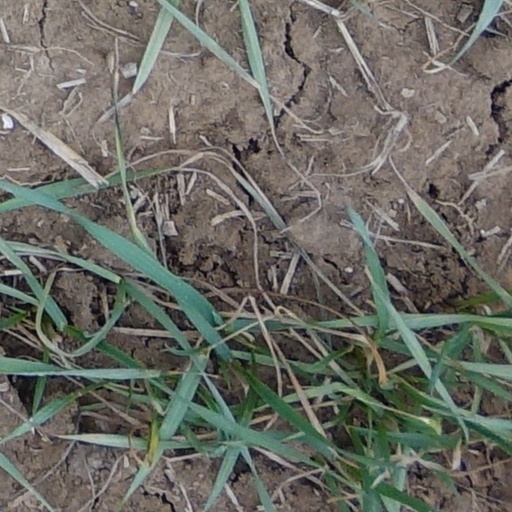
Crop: wheat